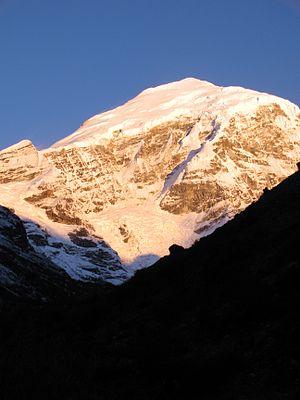
Le Chomolarhi, aussi orthographié Jomo'lhari en dzongkha, est un sommet de l'Himalaya situé sur la frontière entre le Bhoutan et la Chine. La rivière Ha Chhu prend sa source à la base de ce sommet.